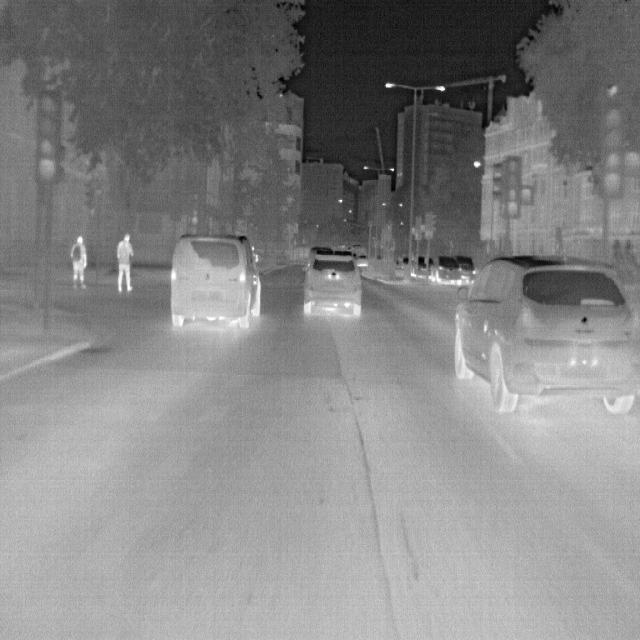
Detected objects:
label: person
label: person